Hokkaido Maruseppu Recreation Forest Park Railway

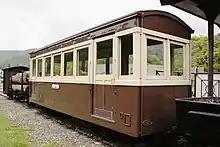
Small-size coach for National Forestry Agency

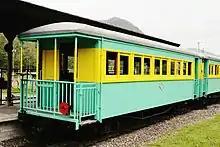
Wooden coach Hoha 13 ex Ikasa Railway

The small-size coach for forest railway was made by Iwasaki Rail Industry Co. in 1956. Iwasaki Rail Industry was a company made many coaches and wagons forest railways in Japan. At first, it was used on a forest railway of Kitami Regional Forestry Bureau in Hokkaido. After that it was transferred to Ōtaki Forest Railway of Agematsu Forestry Transport Station, Nagano Regional Forestry Bureau in Nagano Prefecture and was used until 1975. Maruseppu town acquired it before Amemiya 21-go began to work in Maruseppu Forest Park.